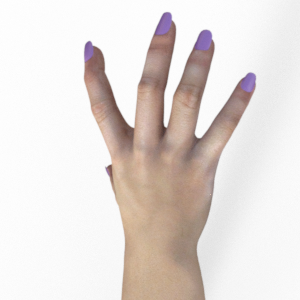
Label: paper